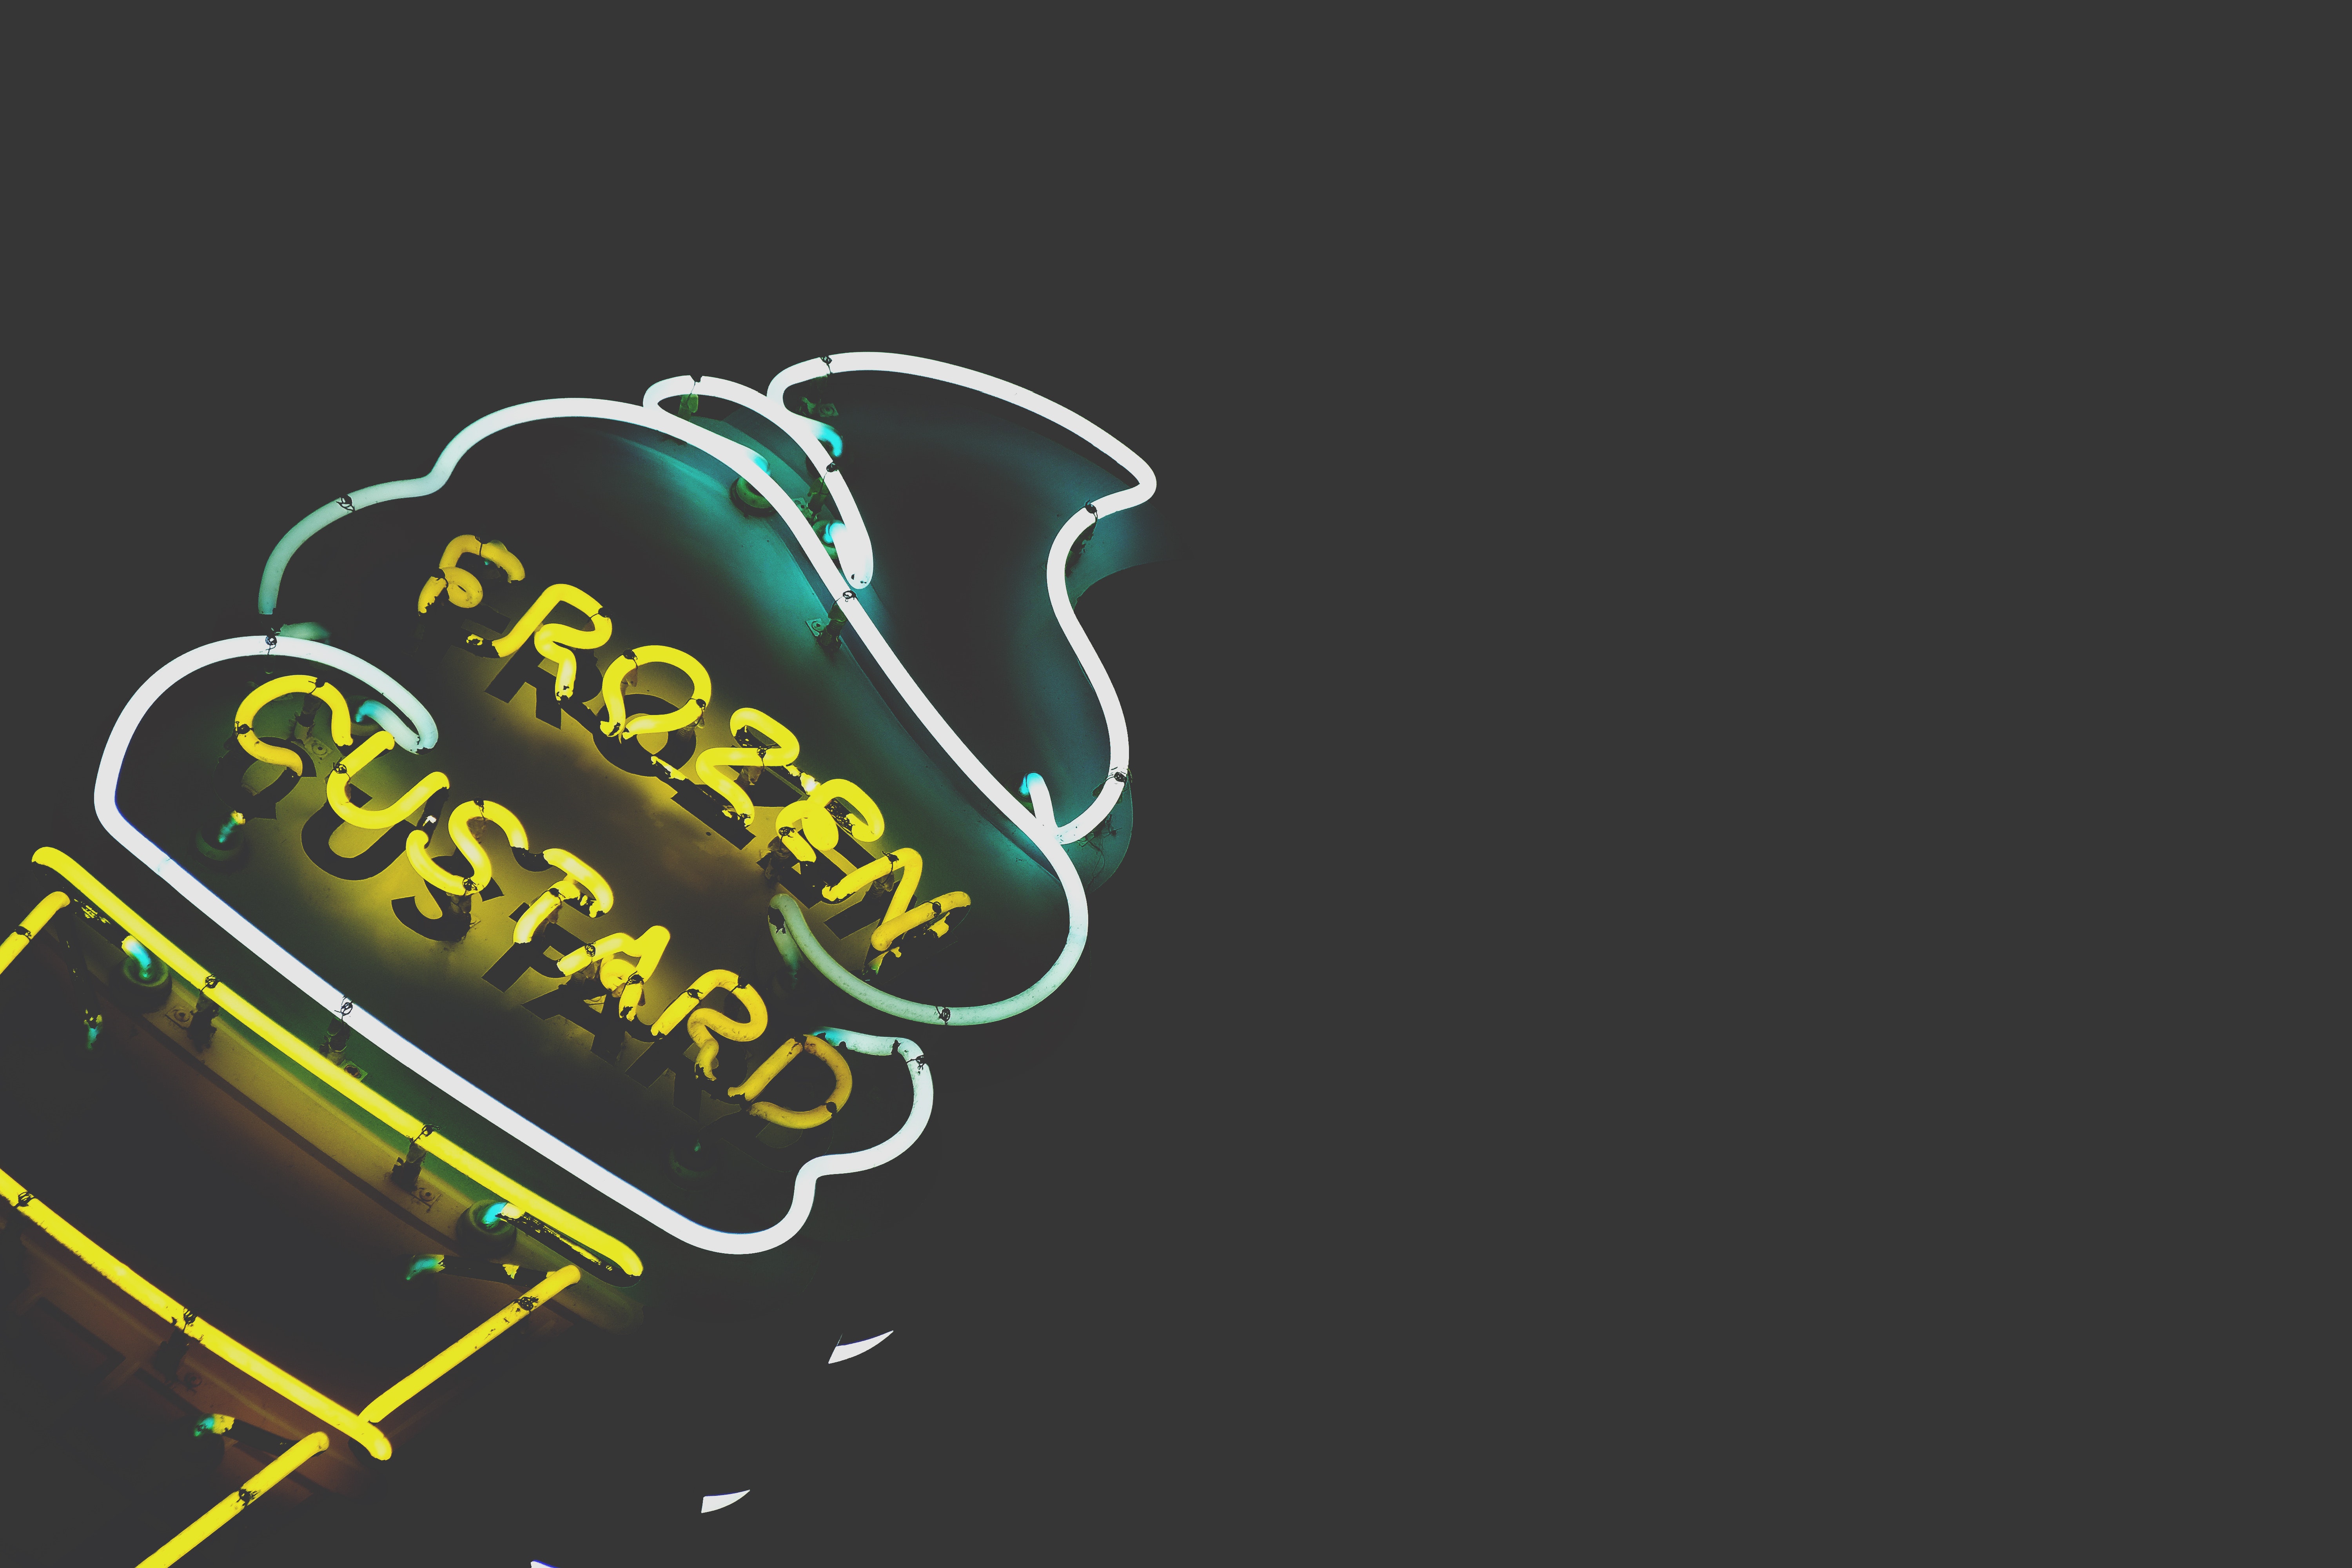
font, text, yellow, logo, graphic design, animation, illustration, graphics, brand, neon sign